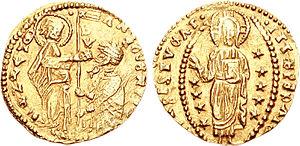
Giovanni Dandolo est un homme politique italien du XIIIᵉ siècle qui fut le 48ᵉ doge de Venise, élu en 1280.
L’histoire économique de la république de Venise de la perra lagune entourant la ville remonte à la période étrusque. Située au fin fond de la mer Adriatique, la ville profite au Moyen Âge de sa situation à proximité des marchés d'Europe centrale, et de son appartenance à l'empire byzantin. Par une autonomie croissante, elle acquiert des privilèges commerciaux tant à Byzance que dans le Saint-Empire romain germanique. Avec la quatrième croisade, le doge devient formellement seigneur de trois huitièmes de l'empire byzantin, et un empire colonial voit le jour. Il forme l'épine dorsale logistique des convois maritimes et du commerce libre, ainsi que de l'approvisionnement de Venise avec la nourriture de base.
Antonio Venier est le 62ᵉ doge de Venise élu en 1382. Il est connu pour être un homme incorruptible et d'une très grande discipline.
Le sequin designe une pièce d'or d'un poids de 3,545 g utilisée principalement sur les territoires de la république de Venise, et qui circula partout le long des grands axes commerciaux entre le XIIIᵉ et le XVIIIᵉ siècle comme monnaie de transactions. Il a d'abord été appelé ducato d'oro della Zecca en référence à une pièce antérieure frappée en argent. De très nombreuses pièces avaient pris le nom de « ducat » dans cette partie de l'Europe et continueront de s'appeler ainsi jusqu'au début du XXᵉ siècle, entraînant parfois des confusions.